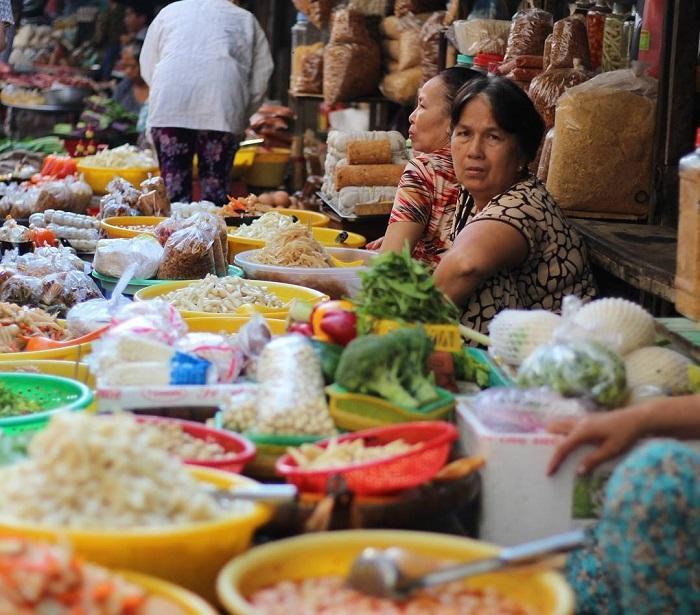
có nhiều mặt hàng xuất hiện ở trong các sạp hàng